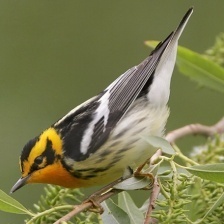
Species: BLACKBURNIAM WARBLER
Scientific name: SETOPHAGA FUSCA